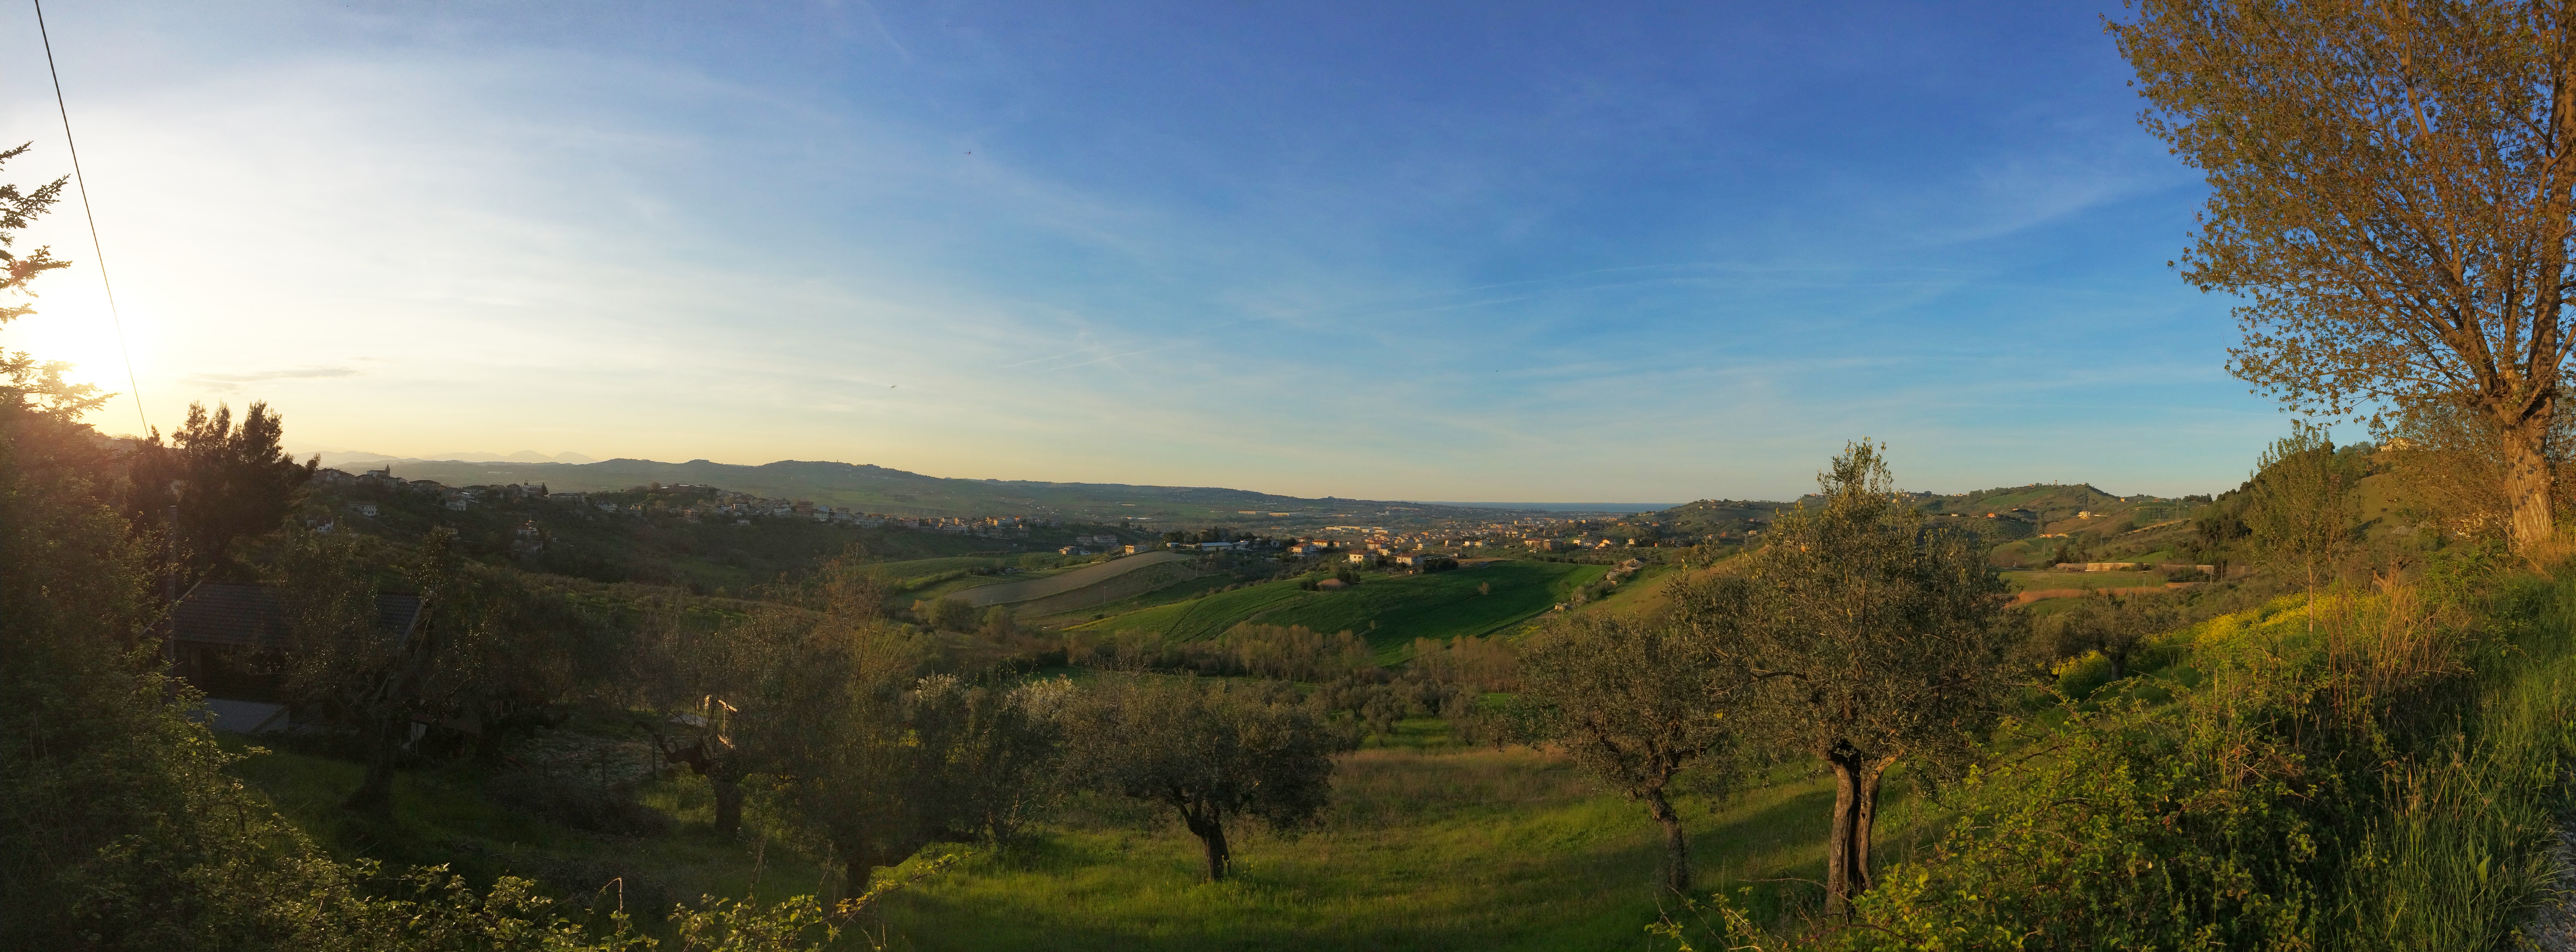
landscape, tree, wilderness, mountain, meadow, morning, hill, valley, mountain range, panorama, autumn, ridge, plateau, rural area, mountainous landforms